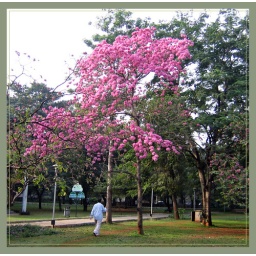
They call this the pink trumpet tree and it blooms in winter. Makes a pretty sight.